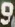
Number: 9